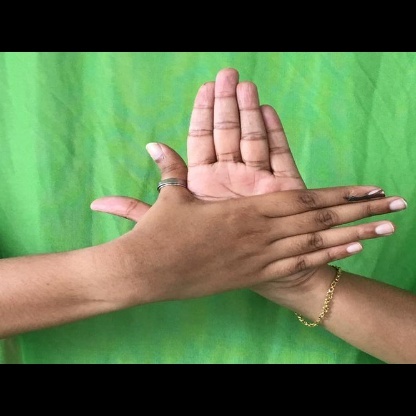
Mudra: Chakra